Red Summer

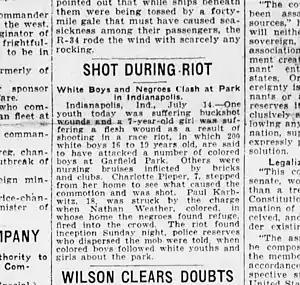
News coverage of the Garfield Park riot of 1919

Beginning on July 19, Washington, D.C., had four days of mob violence against black individuals and businesses perpetrated by white men—many of them in the military and in uniforms of all three services—in response to the rumored arrest of a black man for rape of a white woman. The men rioted, randomly beat black people on the street, and pulled others off streetcars for attacks.